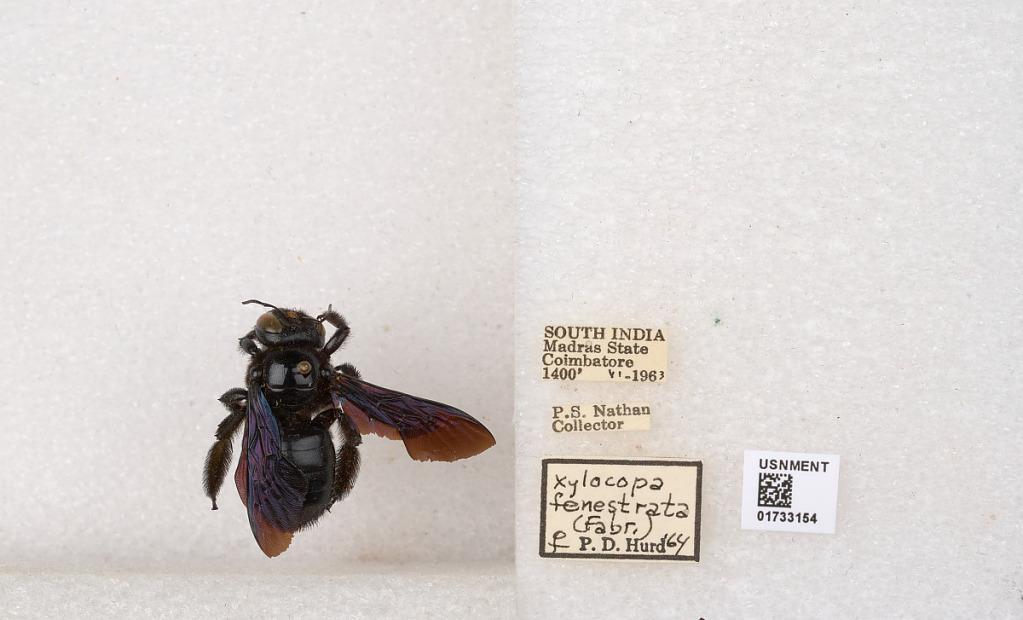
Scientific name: Xylocopa (Ctenoxylocopa) fenestrata (Fabricius)
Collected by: P. Nathan
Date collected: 1963-6-1
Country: India
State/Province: Tamil Nadu
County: Coimbatore
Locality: Coimbatore
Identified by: Hurd, P. D.